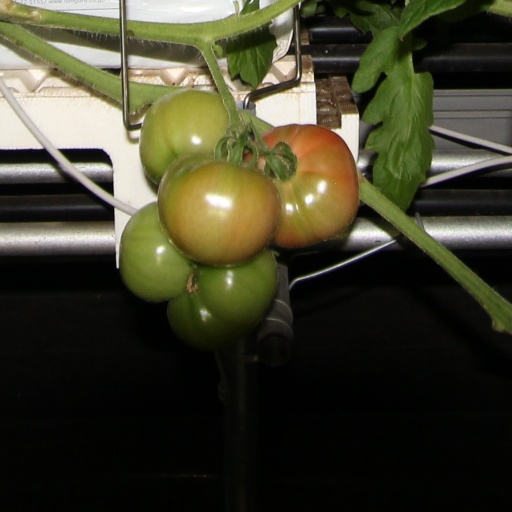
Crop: tomato